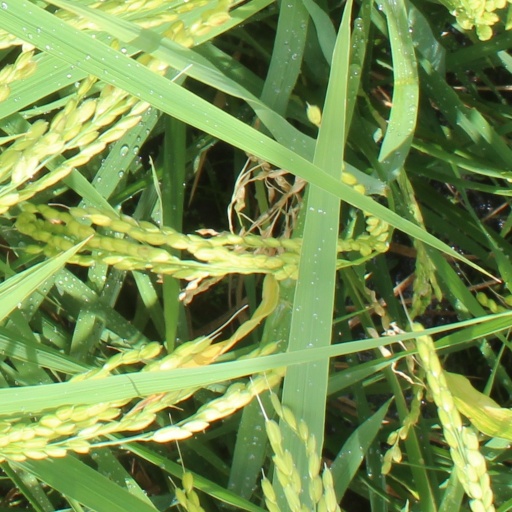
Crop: rice